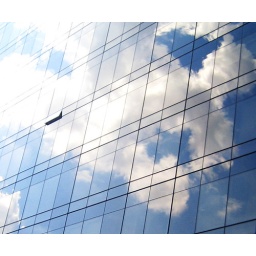
window in the sky